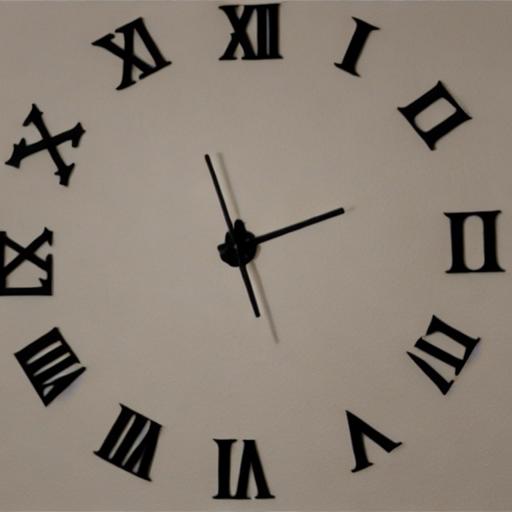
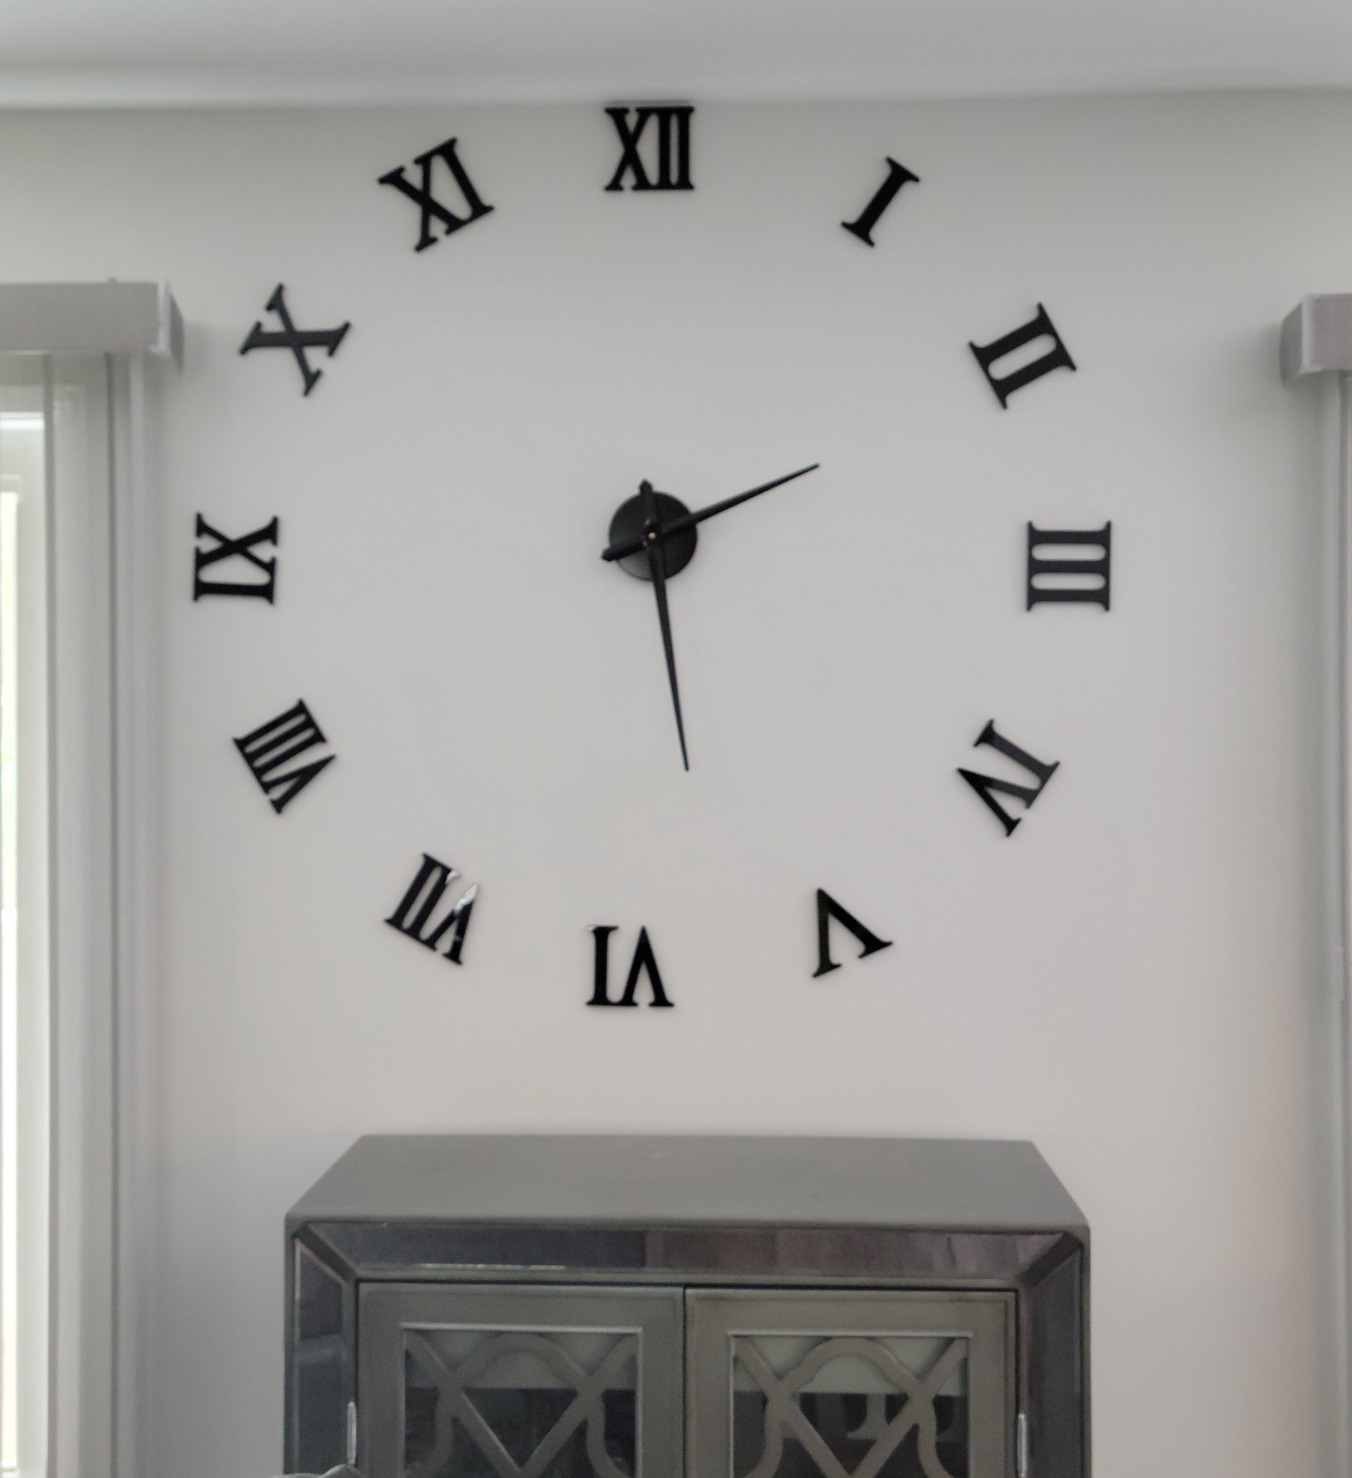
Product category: clock
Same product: no